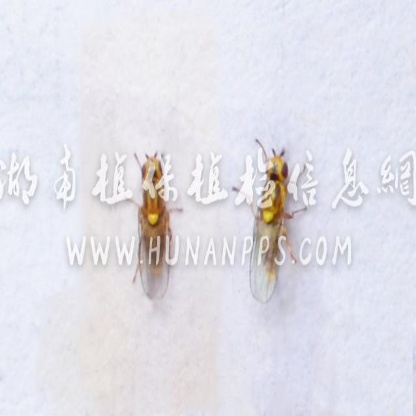
Nhãn: Rầy Nâu (Brown Plant Hopper)